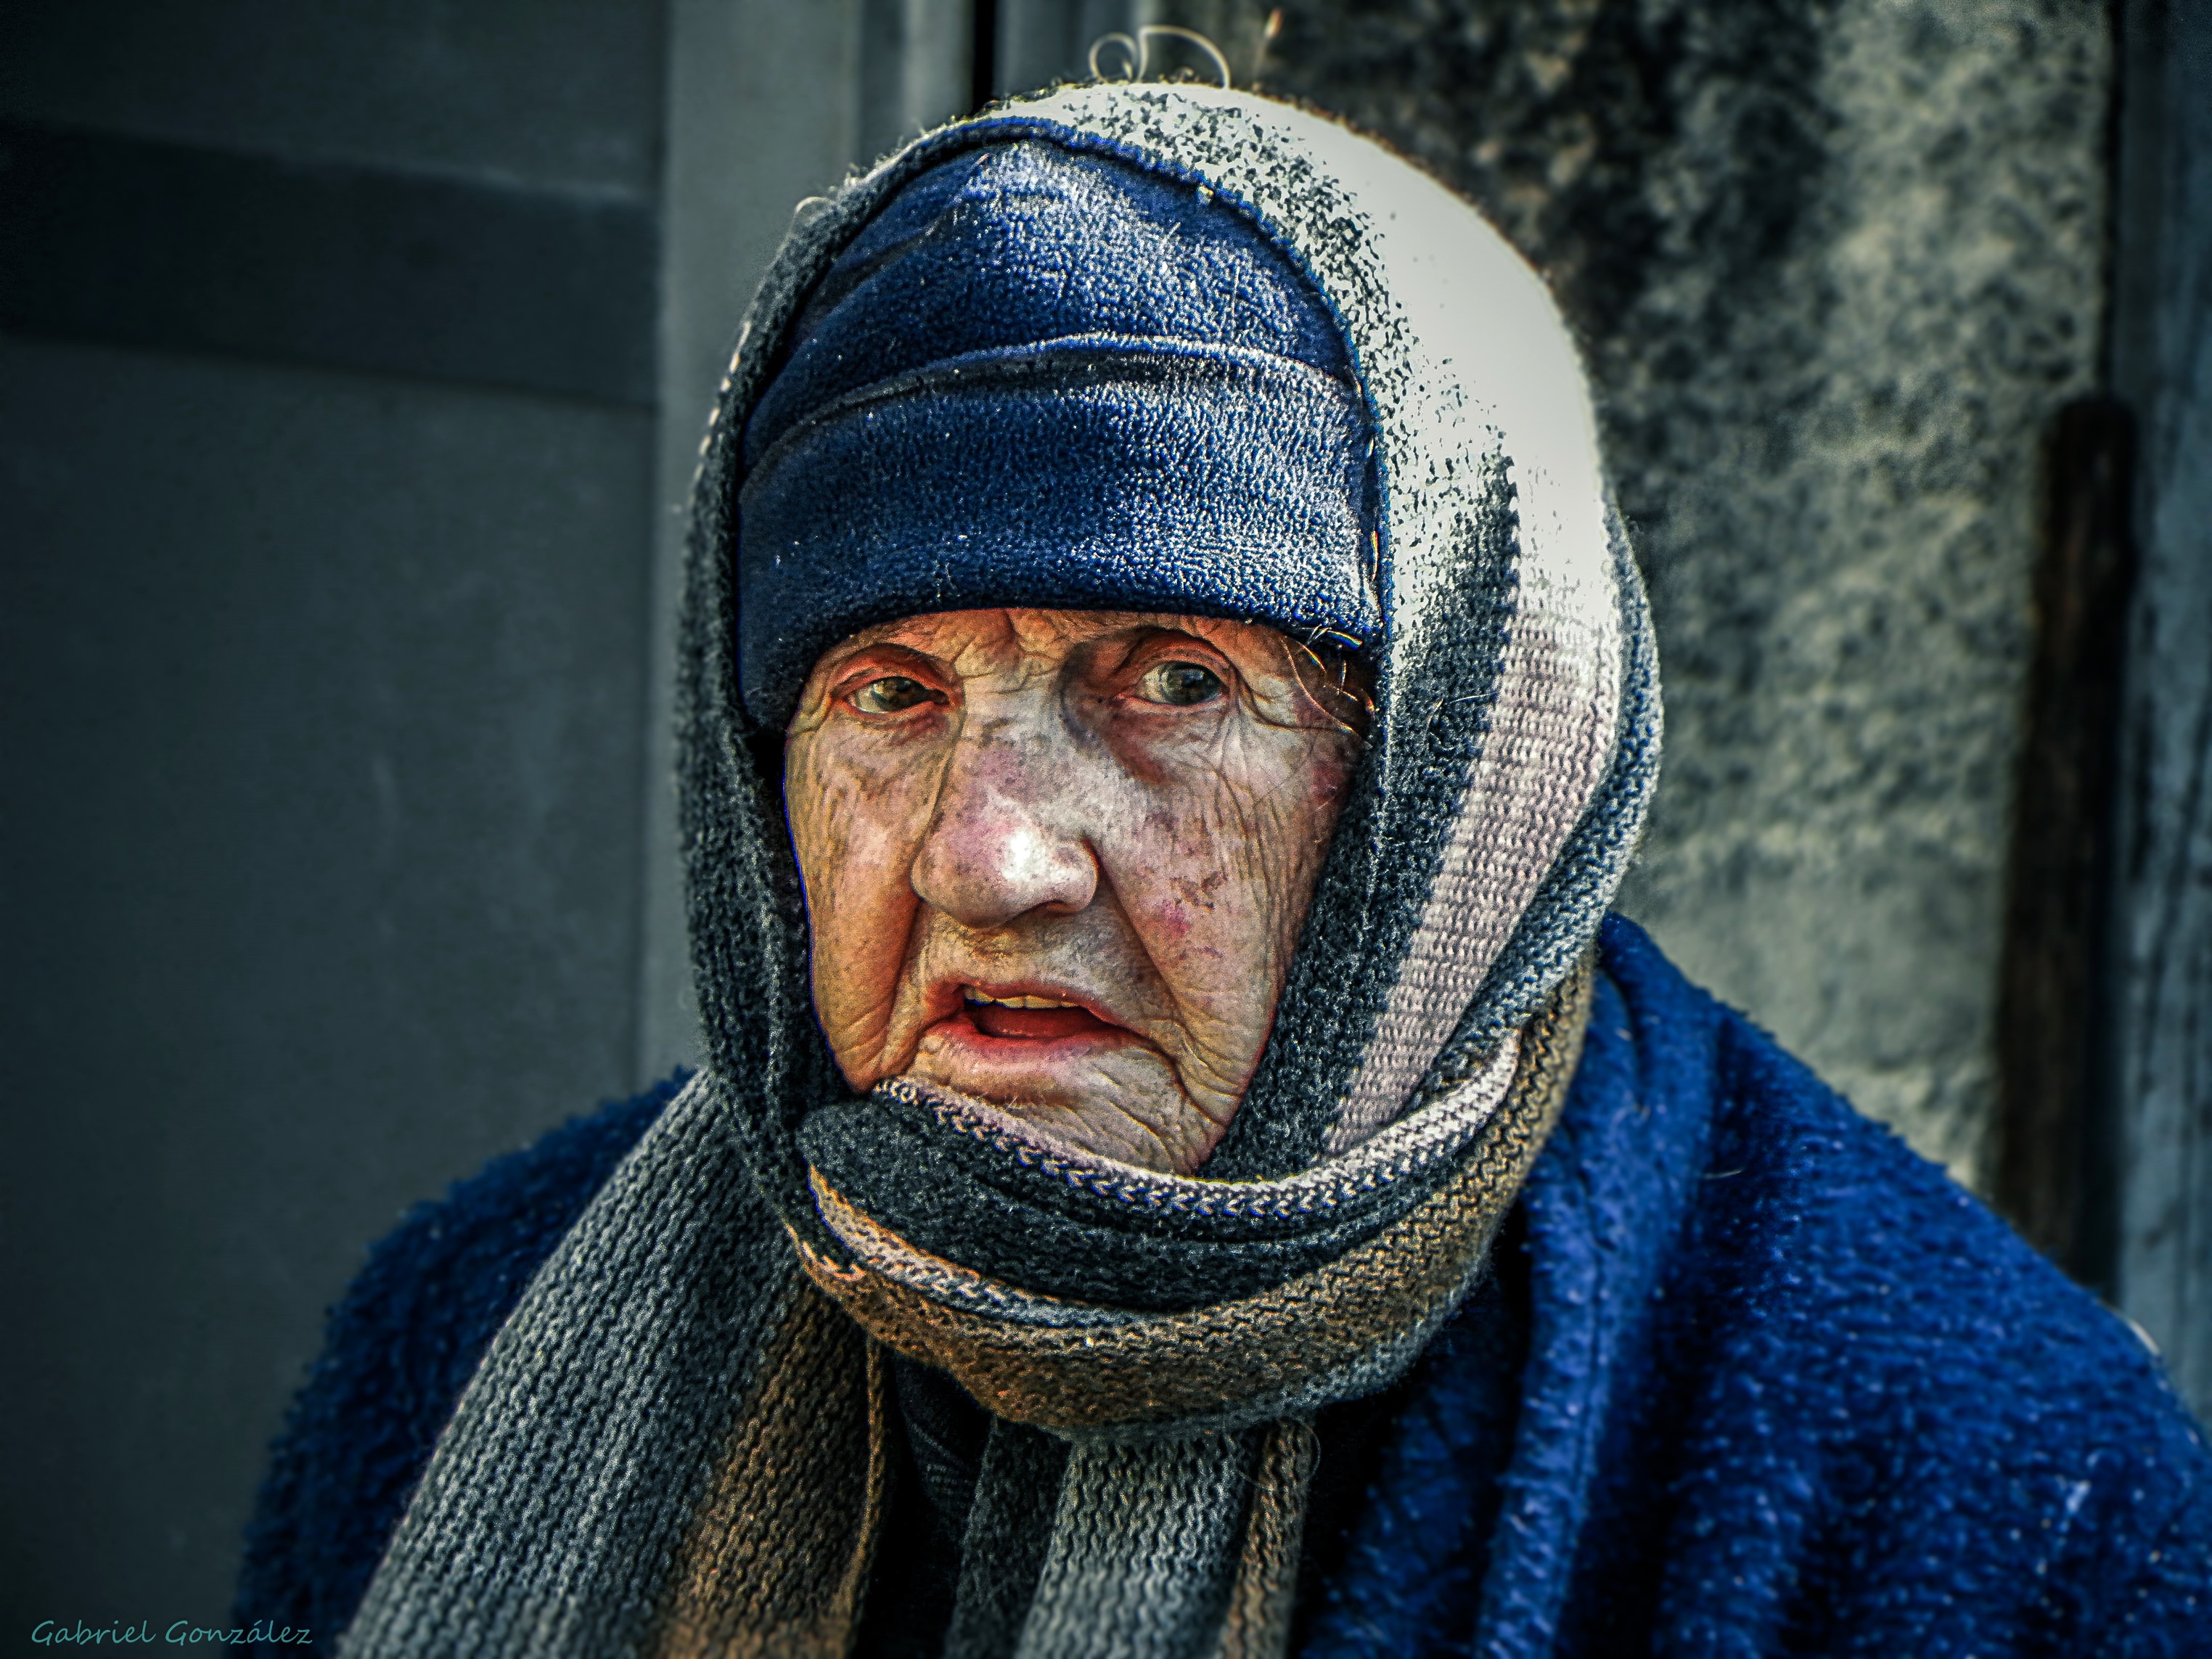
man, person, people, street, photography, portrait, color, blue, clothing, beard, close up, temple, head, calle, gente, retrato, varios, some, gphoto, canoneos500d, facial hair